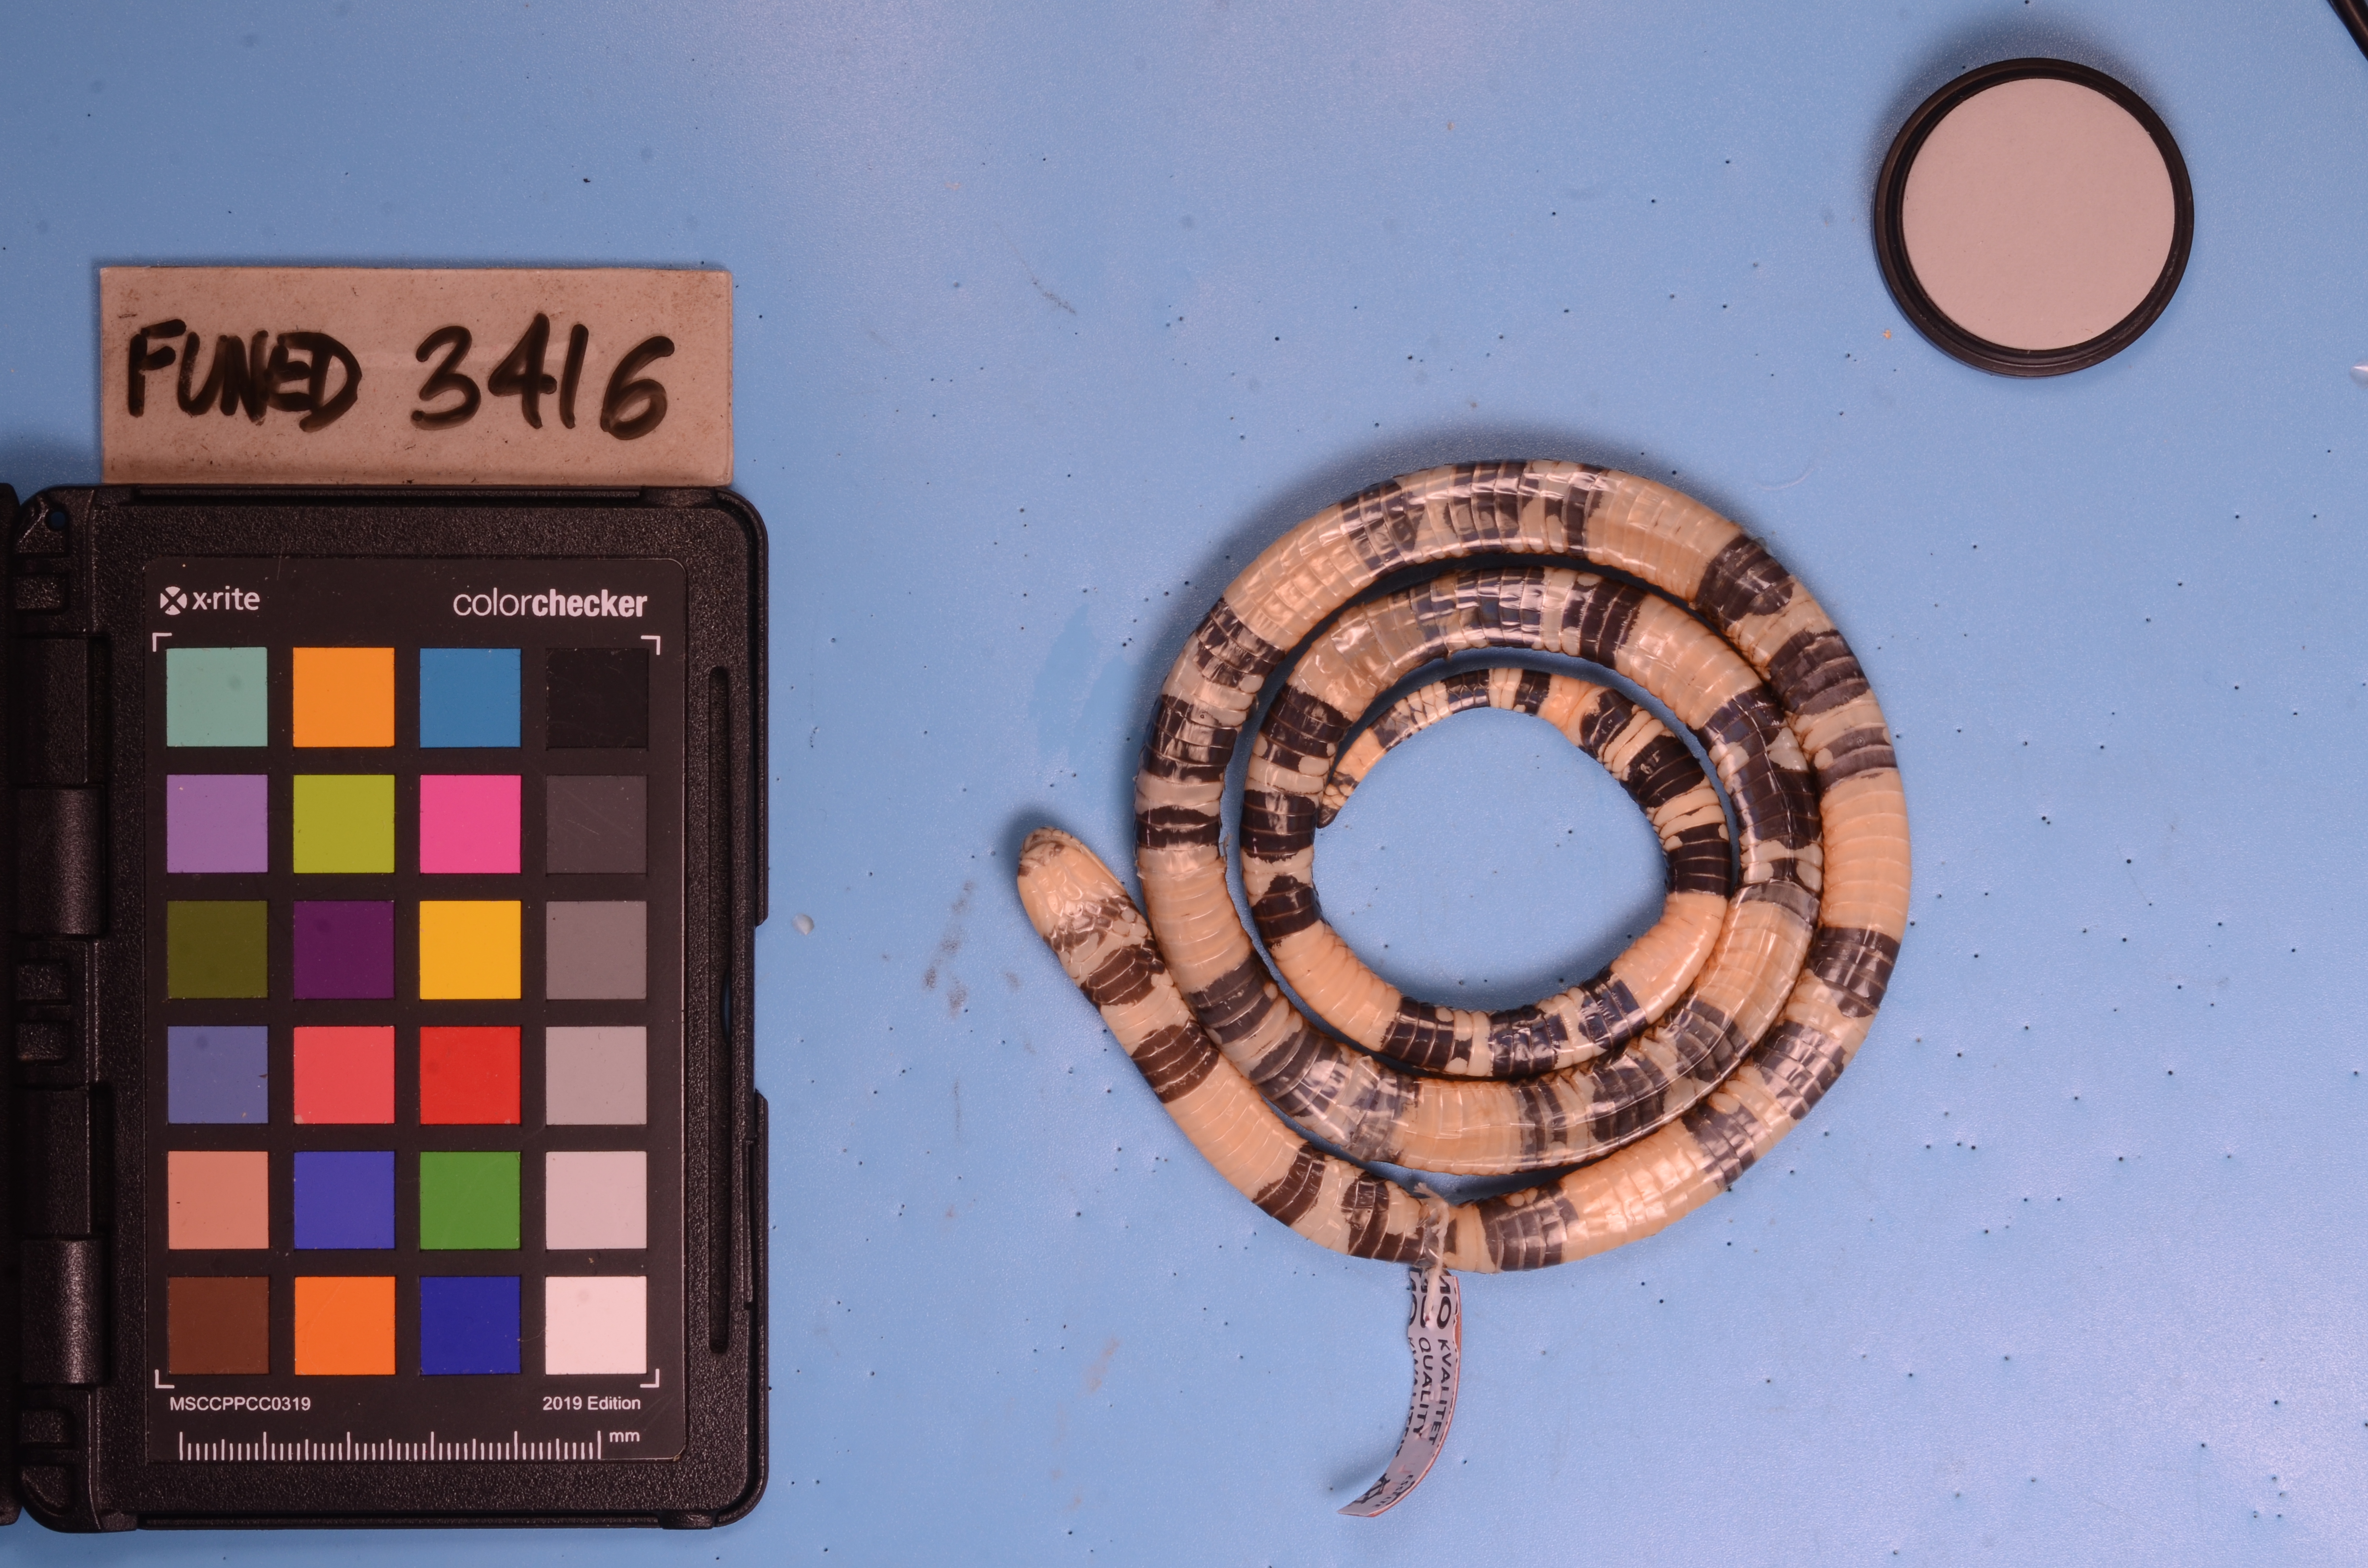
Species: Micrurus frontalis
View: ventral
Mimicry status: model